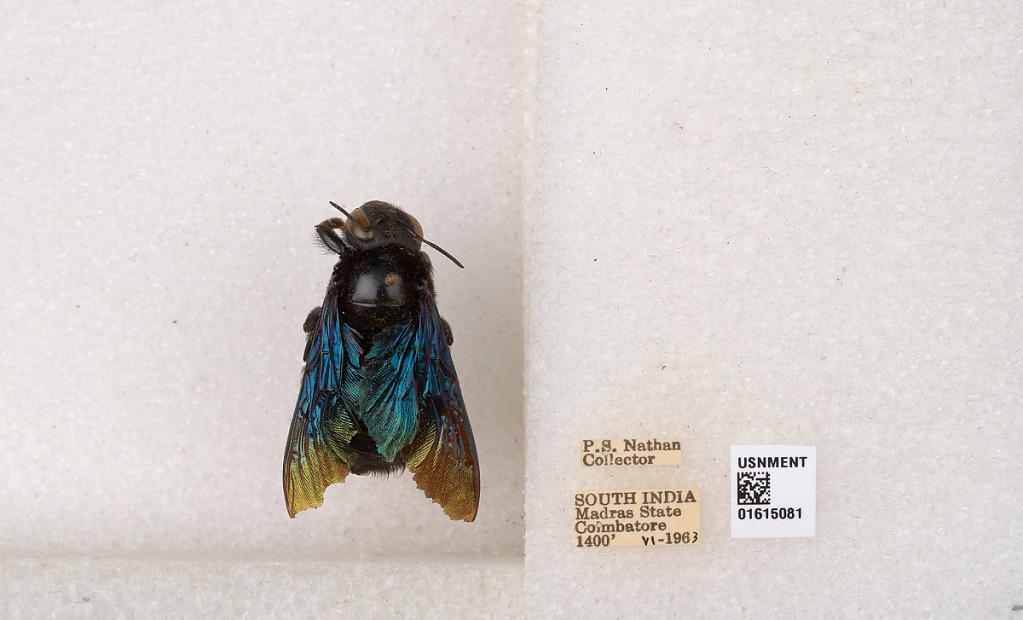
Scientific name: Xylocopa (Biluna) auripennis auripennis Lepeletier
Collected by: P. Nathan
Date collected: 1963-6-1
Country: India
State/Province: Tamil Nadu
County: Coimbatore
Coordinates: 10.9955, 76.9034